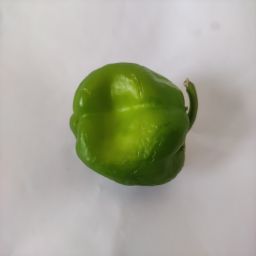
Crop: Bell Pepper
Quality: Ripe